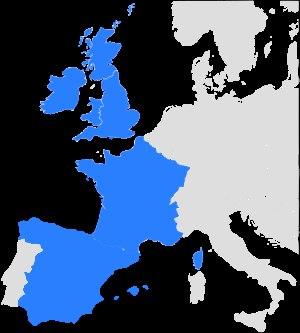
Le Tournoi des Six Nations féminin est une compétition de rugby à XV disputée chaque année entre les équipes nationales féminines de six pays européens : l'Angleterre, l'Écosse, la France, le pays de Galles, l'Irlande et l’Italie. Comme pour son équivalent masculin, le vainqueur est déclaré « Champion d'Europe ».